Robert Corbet (died 1420)

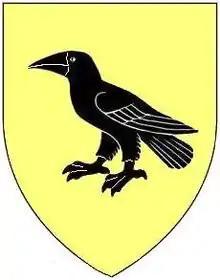
Arms of the Corbet baronets of Moreton Corbet, based on the arms of the medieval Corbets. The raven was used by most branches of the Corbet family, whose name means "little crow."

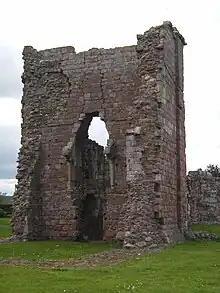
Part of the medieval keep at Moreton Corbet. The castle was a serious fortification for a dynasty of Marcher Lords but was turned into a more comfortable family home by Sir Andrew Corbet in the 16th century.

Robert Corbet (1383–1420) of Moreton Corbet, Shropshire, was an English soldier, politician and landowner who represented Shropshire twice in the House of Commons of England. A retainer of Thomas FitzAlan, 12th Earl of Arundel, and implicated in his alleged misrule in Shropshire, he accompanied his patron to the Siege of Harfleur and suffered a temporary eclipse after his death.